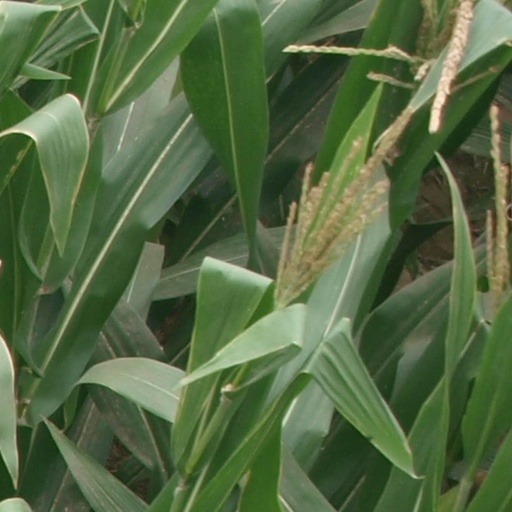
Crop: maize; corn